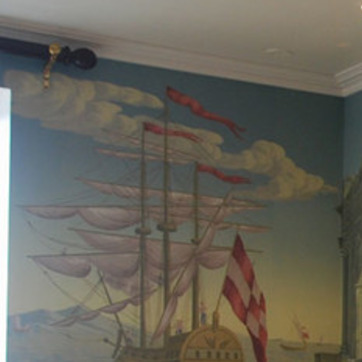
Material: wallpaper